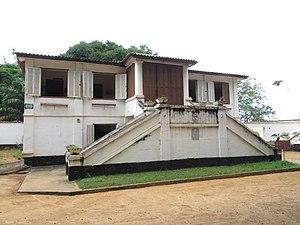
Le Fort Portugais Bâti en 1721, le Fort Portugais de Ouidah portait le nom de Saint-Jean-Baptiste d’Ajuda. Ce fort ressemble plus aujourd’hui à une maison coloniale aux murs blancs avec toutefois la présence d’un petit azulejo qui rappelle la Portugal. Dans la cour on peut admirer de magnifiques manguiers et un frangipanier qui doivent avoir de nombreuses histoires à raconter. On apprends qu’il y avait cinq (5) forts à Ouidah
Le Fort portugais de Ouidah, ou Fort Saint-Jean-Baptiste-d'Ajuda, est un ancien fort défensif situé dans la commune de Ouidah, dans le département de l'Atlantique, au Bénin.